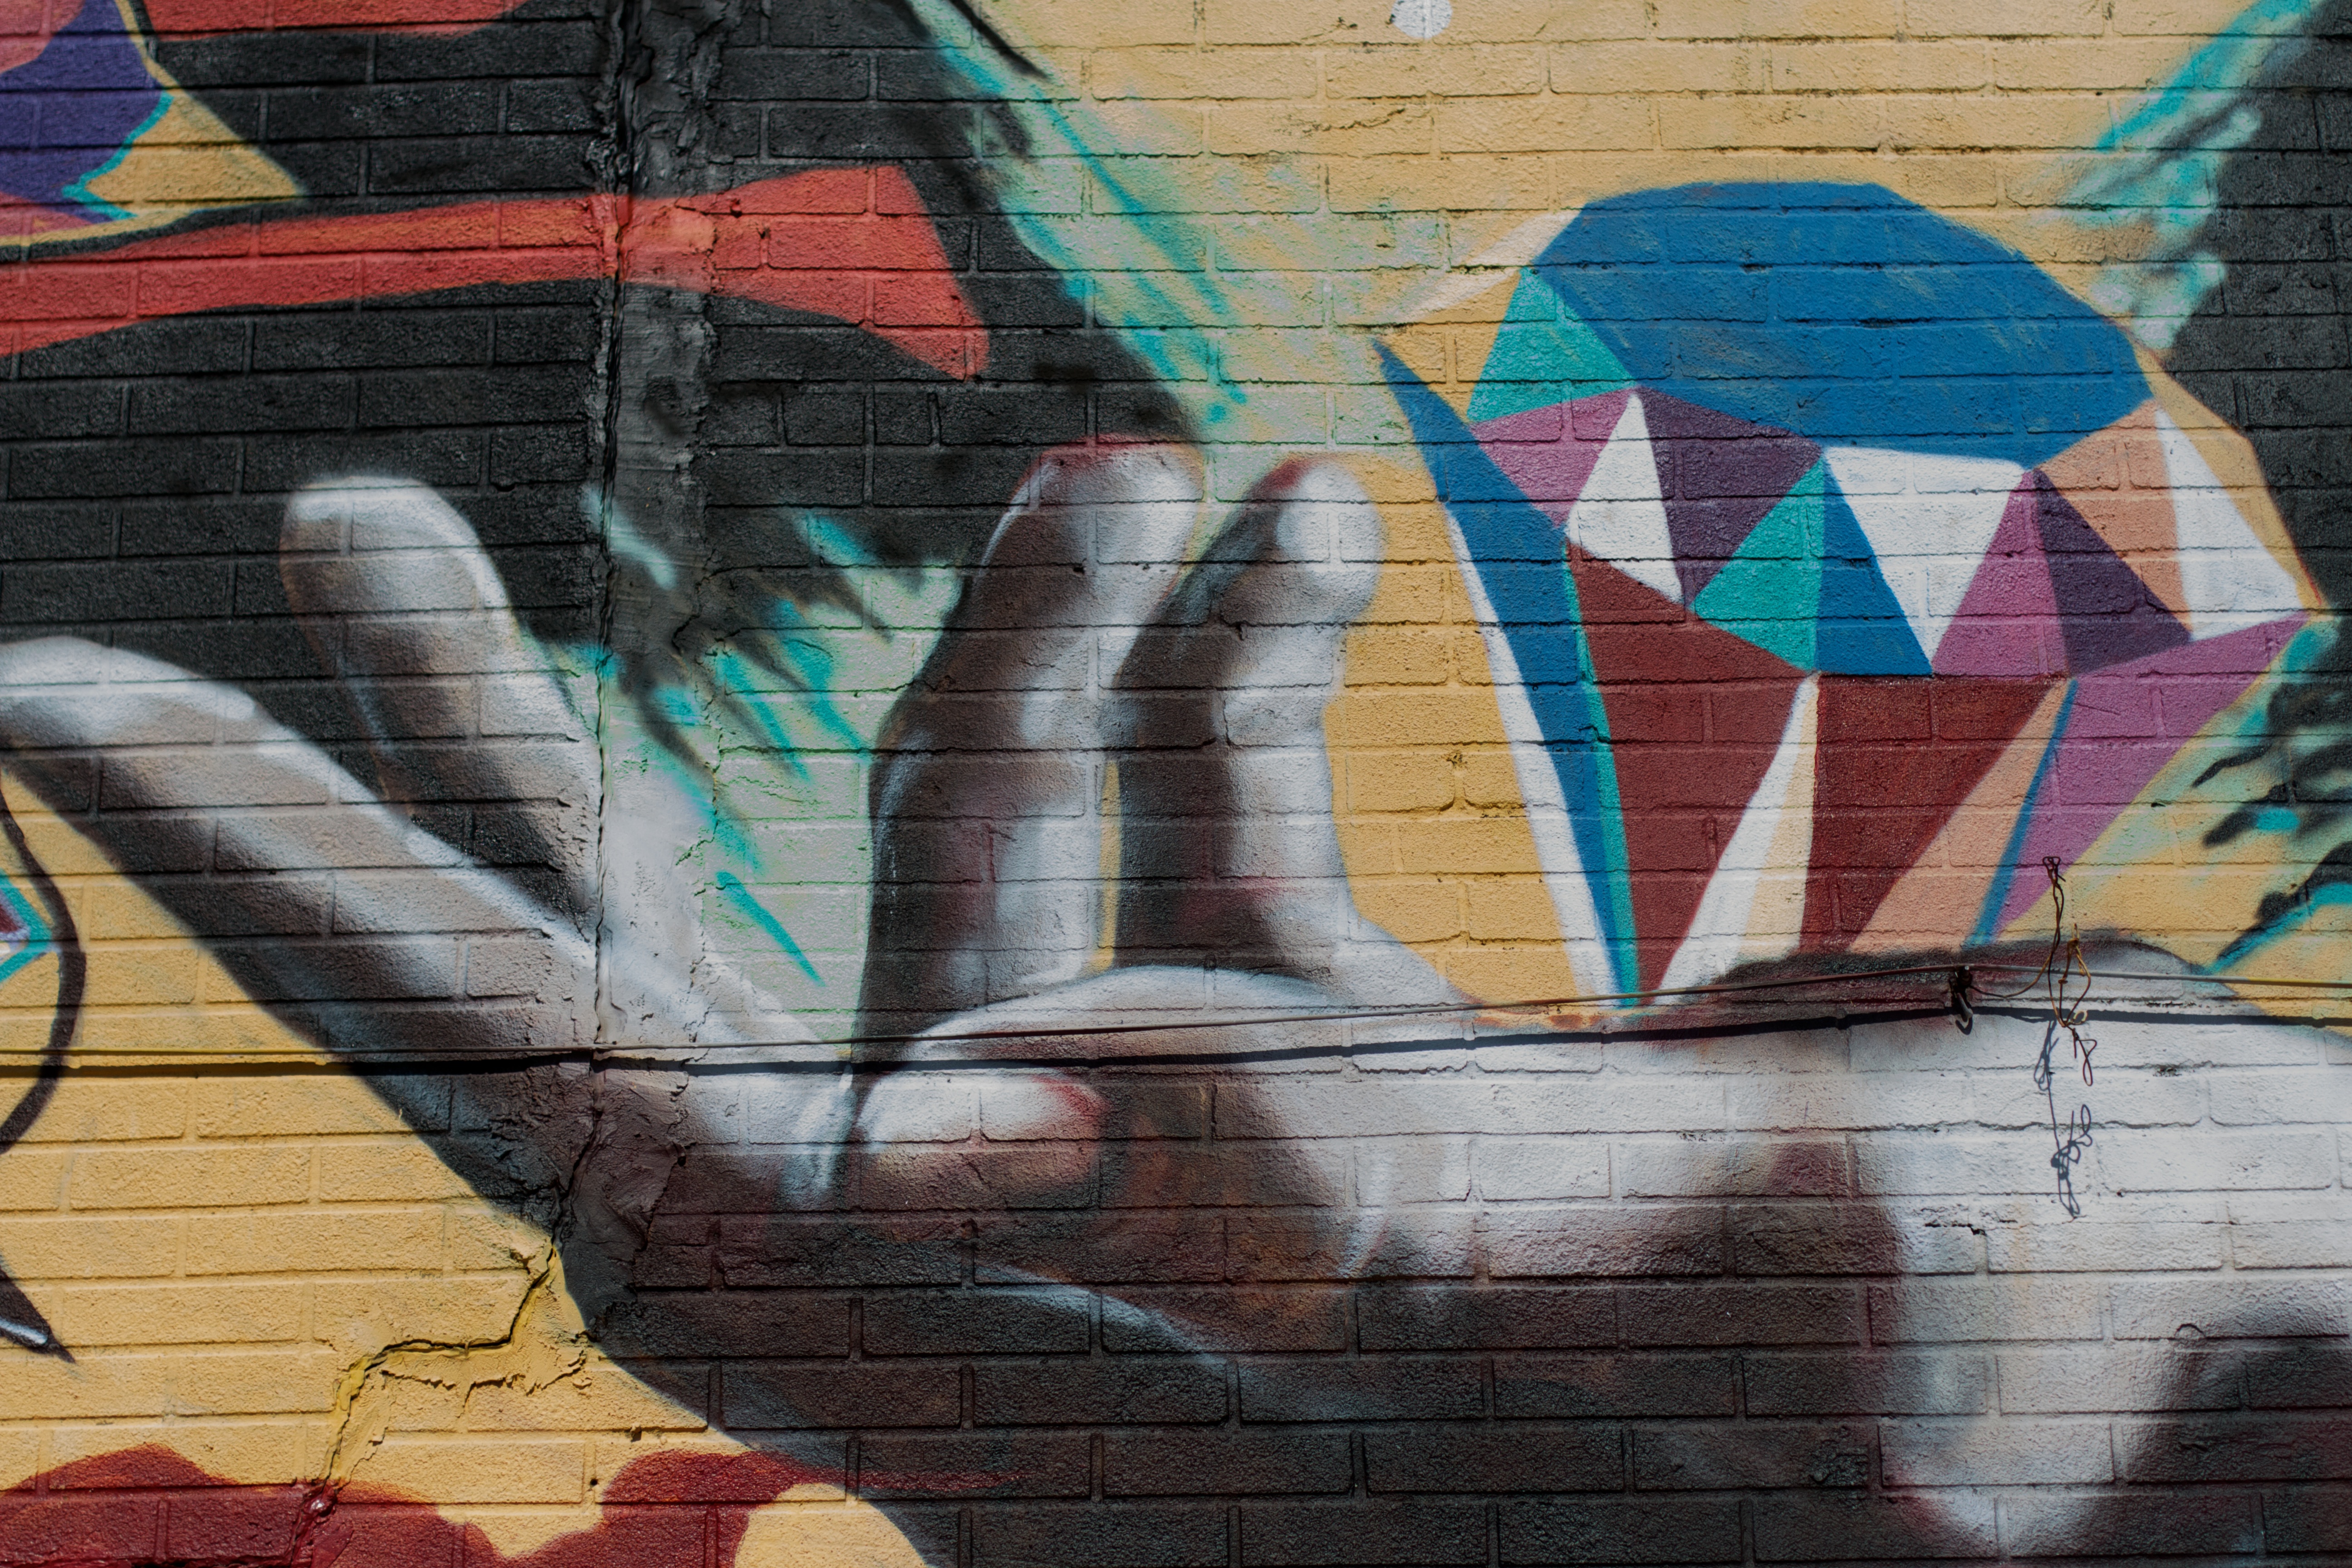
wall, color, graffiti, painting, street art, art, mural